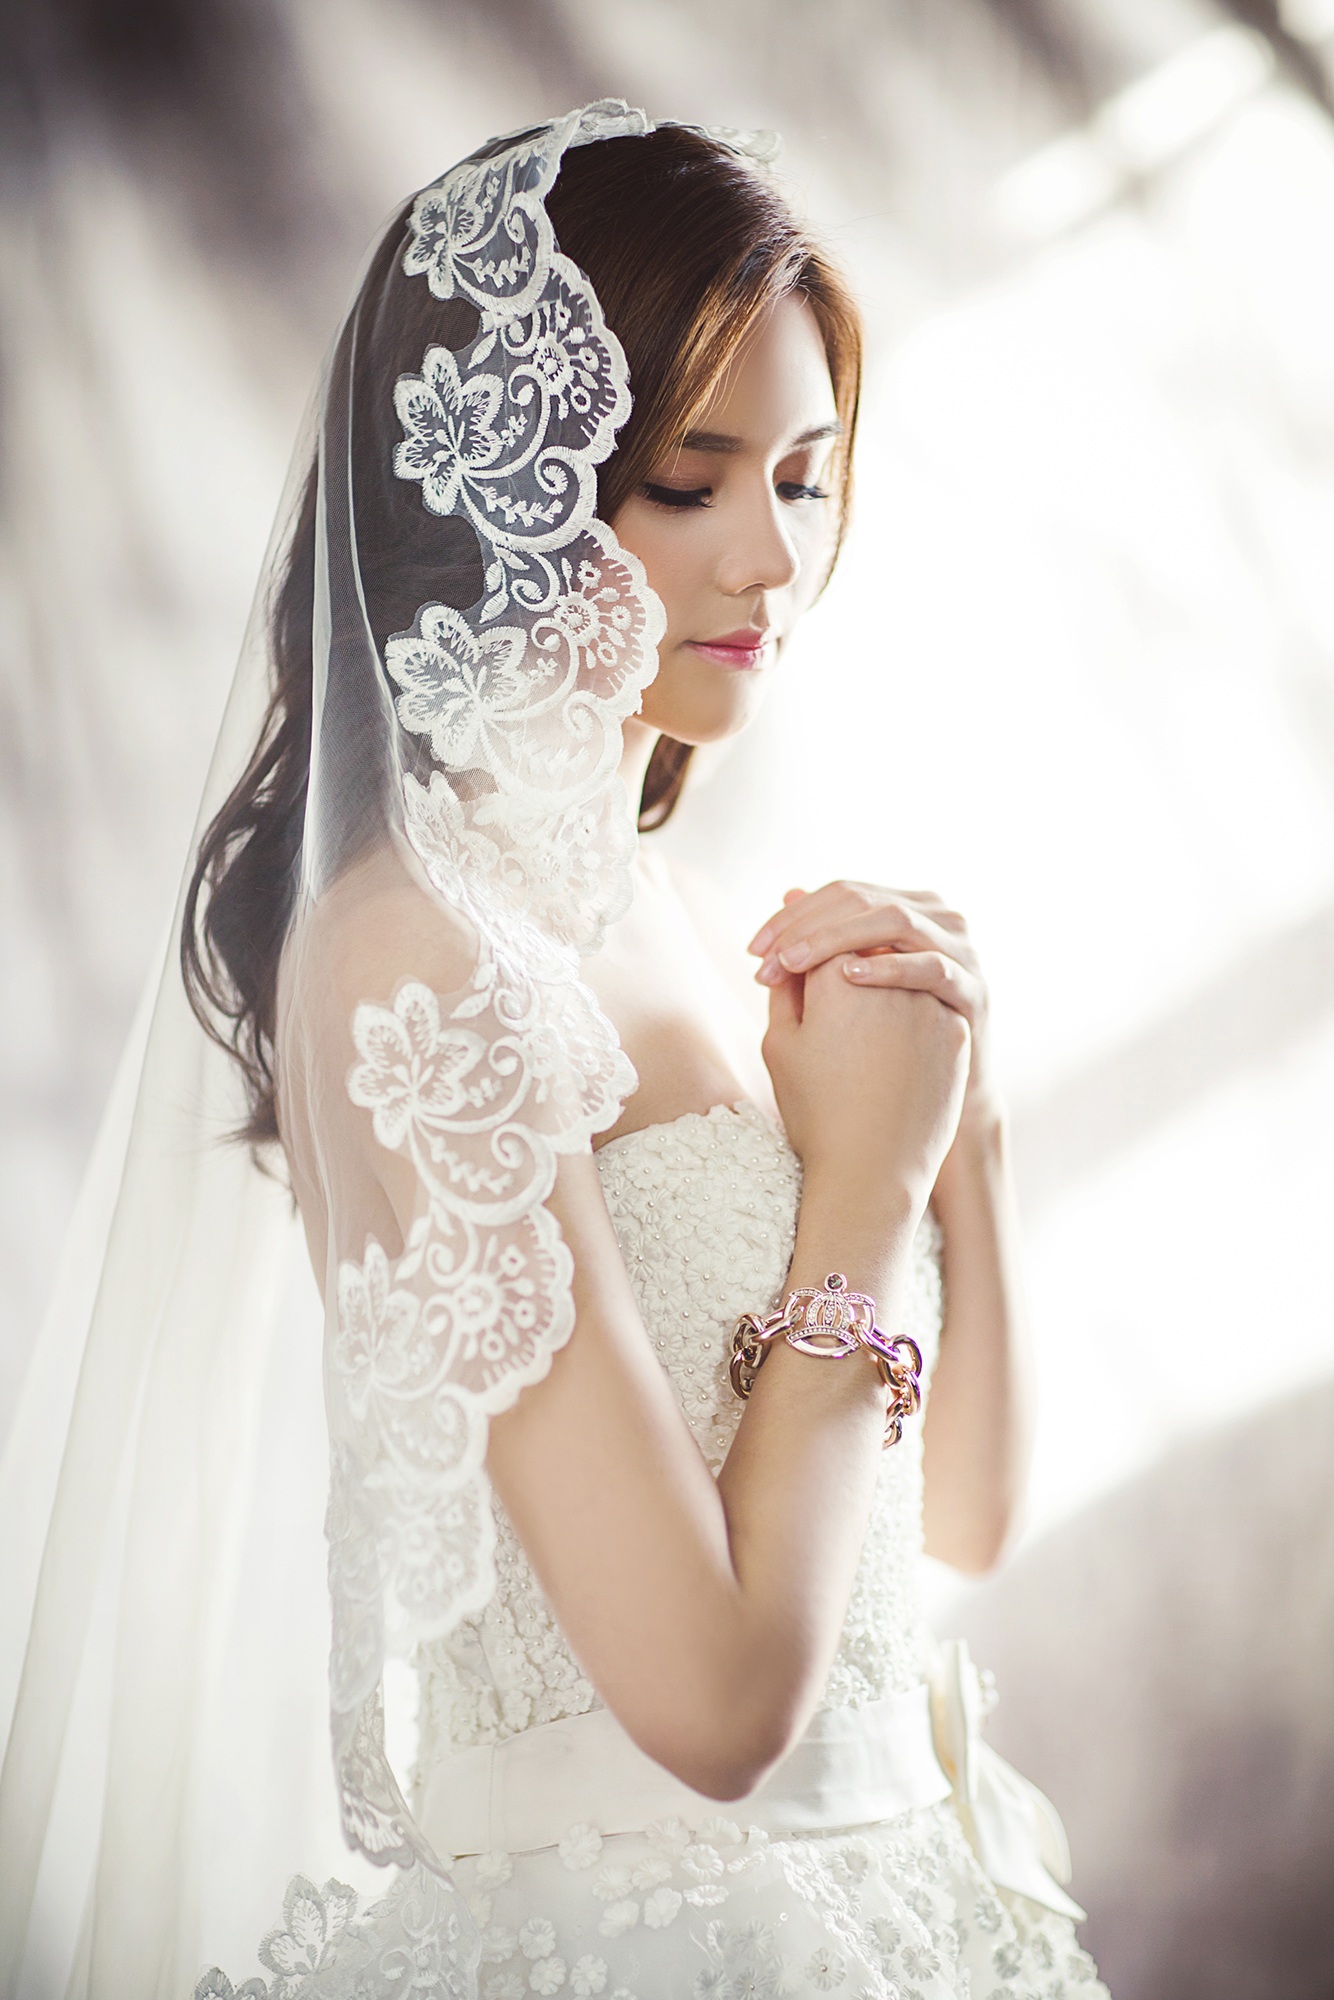
woman, fashion, clothing, wedding dress, bride, white dress, dress, prayer, character, young woman, gown, veil, wedding dresses, bridal veil, fashion accessory, bridal clothing, bridal accessory